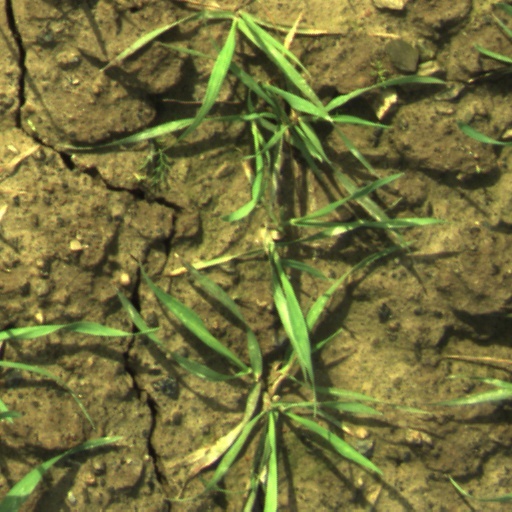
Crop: wheat